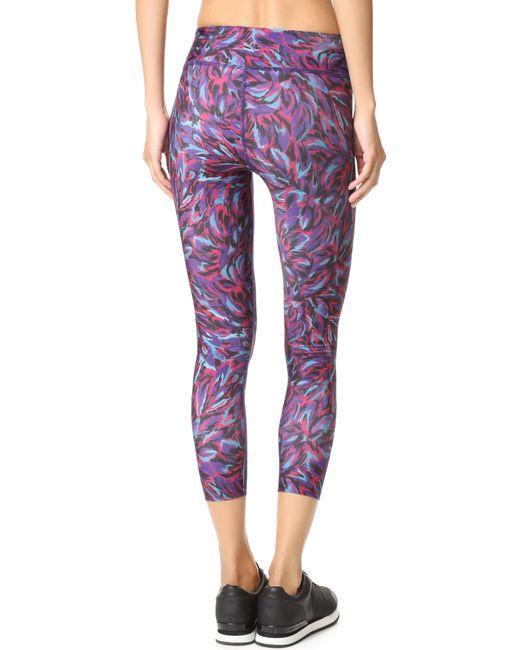
LEGGINGS ZUM TRAINIEREN MIT VIEL STIL